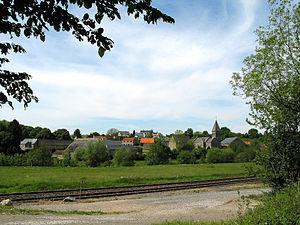
Cour-sur-Heure (Belgique), le village et sa grande ferme fortifiée.
Cour-sur-Heure est une section de la commune belge de Ham-sur-Heure-Nalinnes située en Région wallonne dans la province de Hainaut.